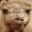
Label: camel